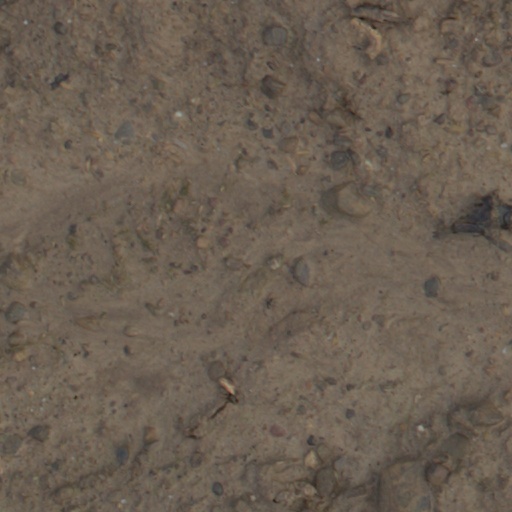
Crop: wheat